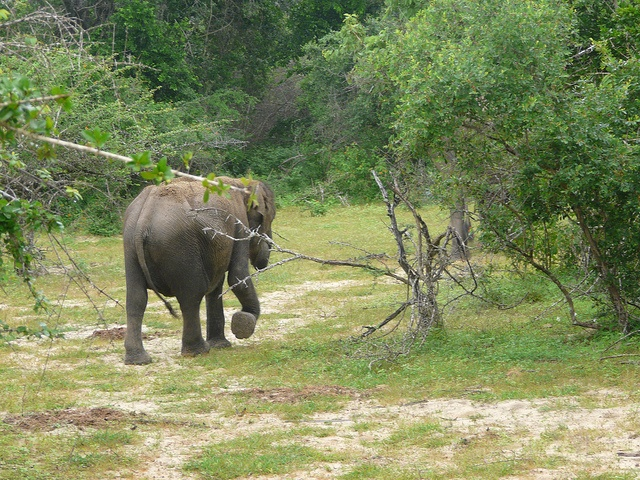
An elephant walks along a path towards a forest.
An elephant walking in the forest full of trees
A young Elephant casually walks into the brush.
An elephant walking through a lush green forest.
A single elephant who is walking down a path.